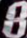
Number: 8